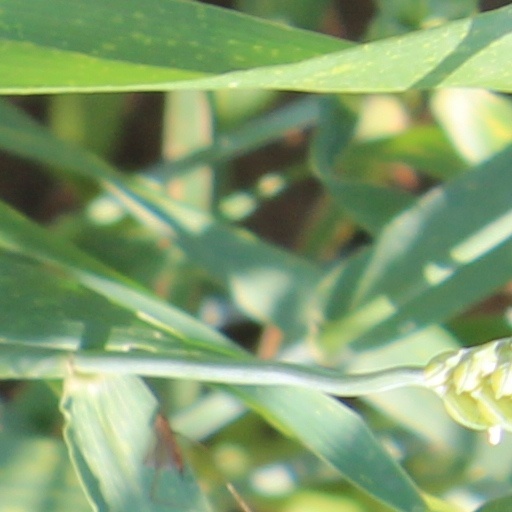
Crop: wheat